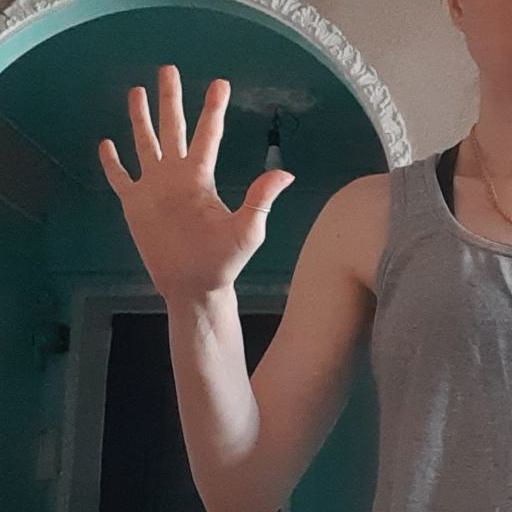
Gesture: palm